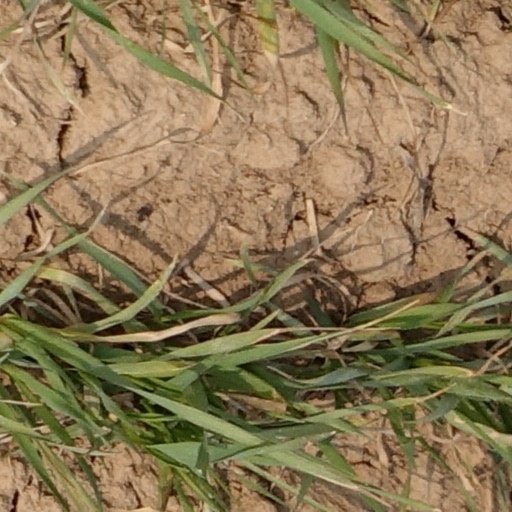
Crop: wheat